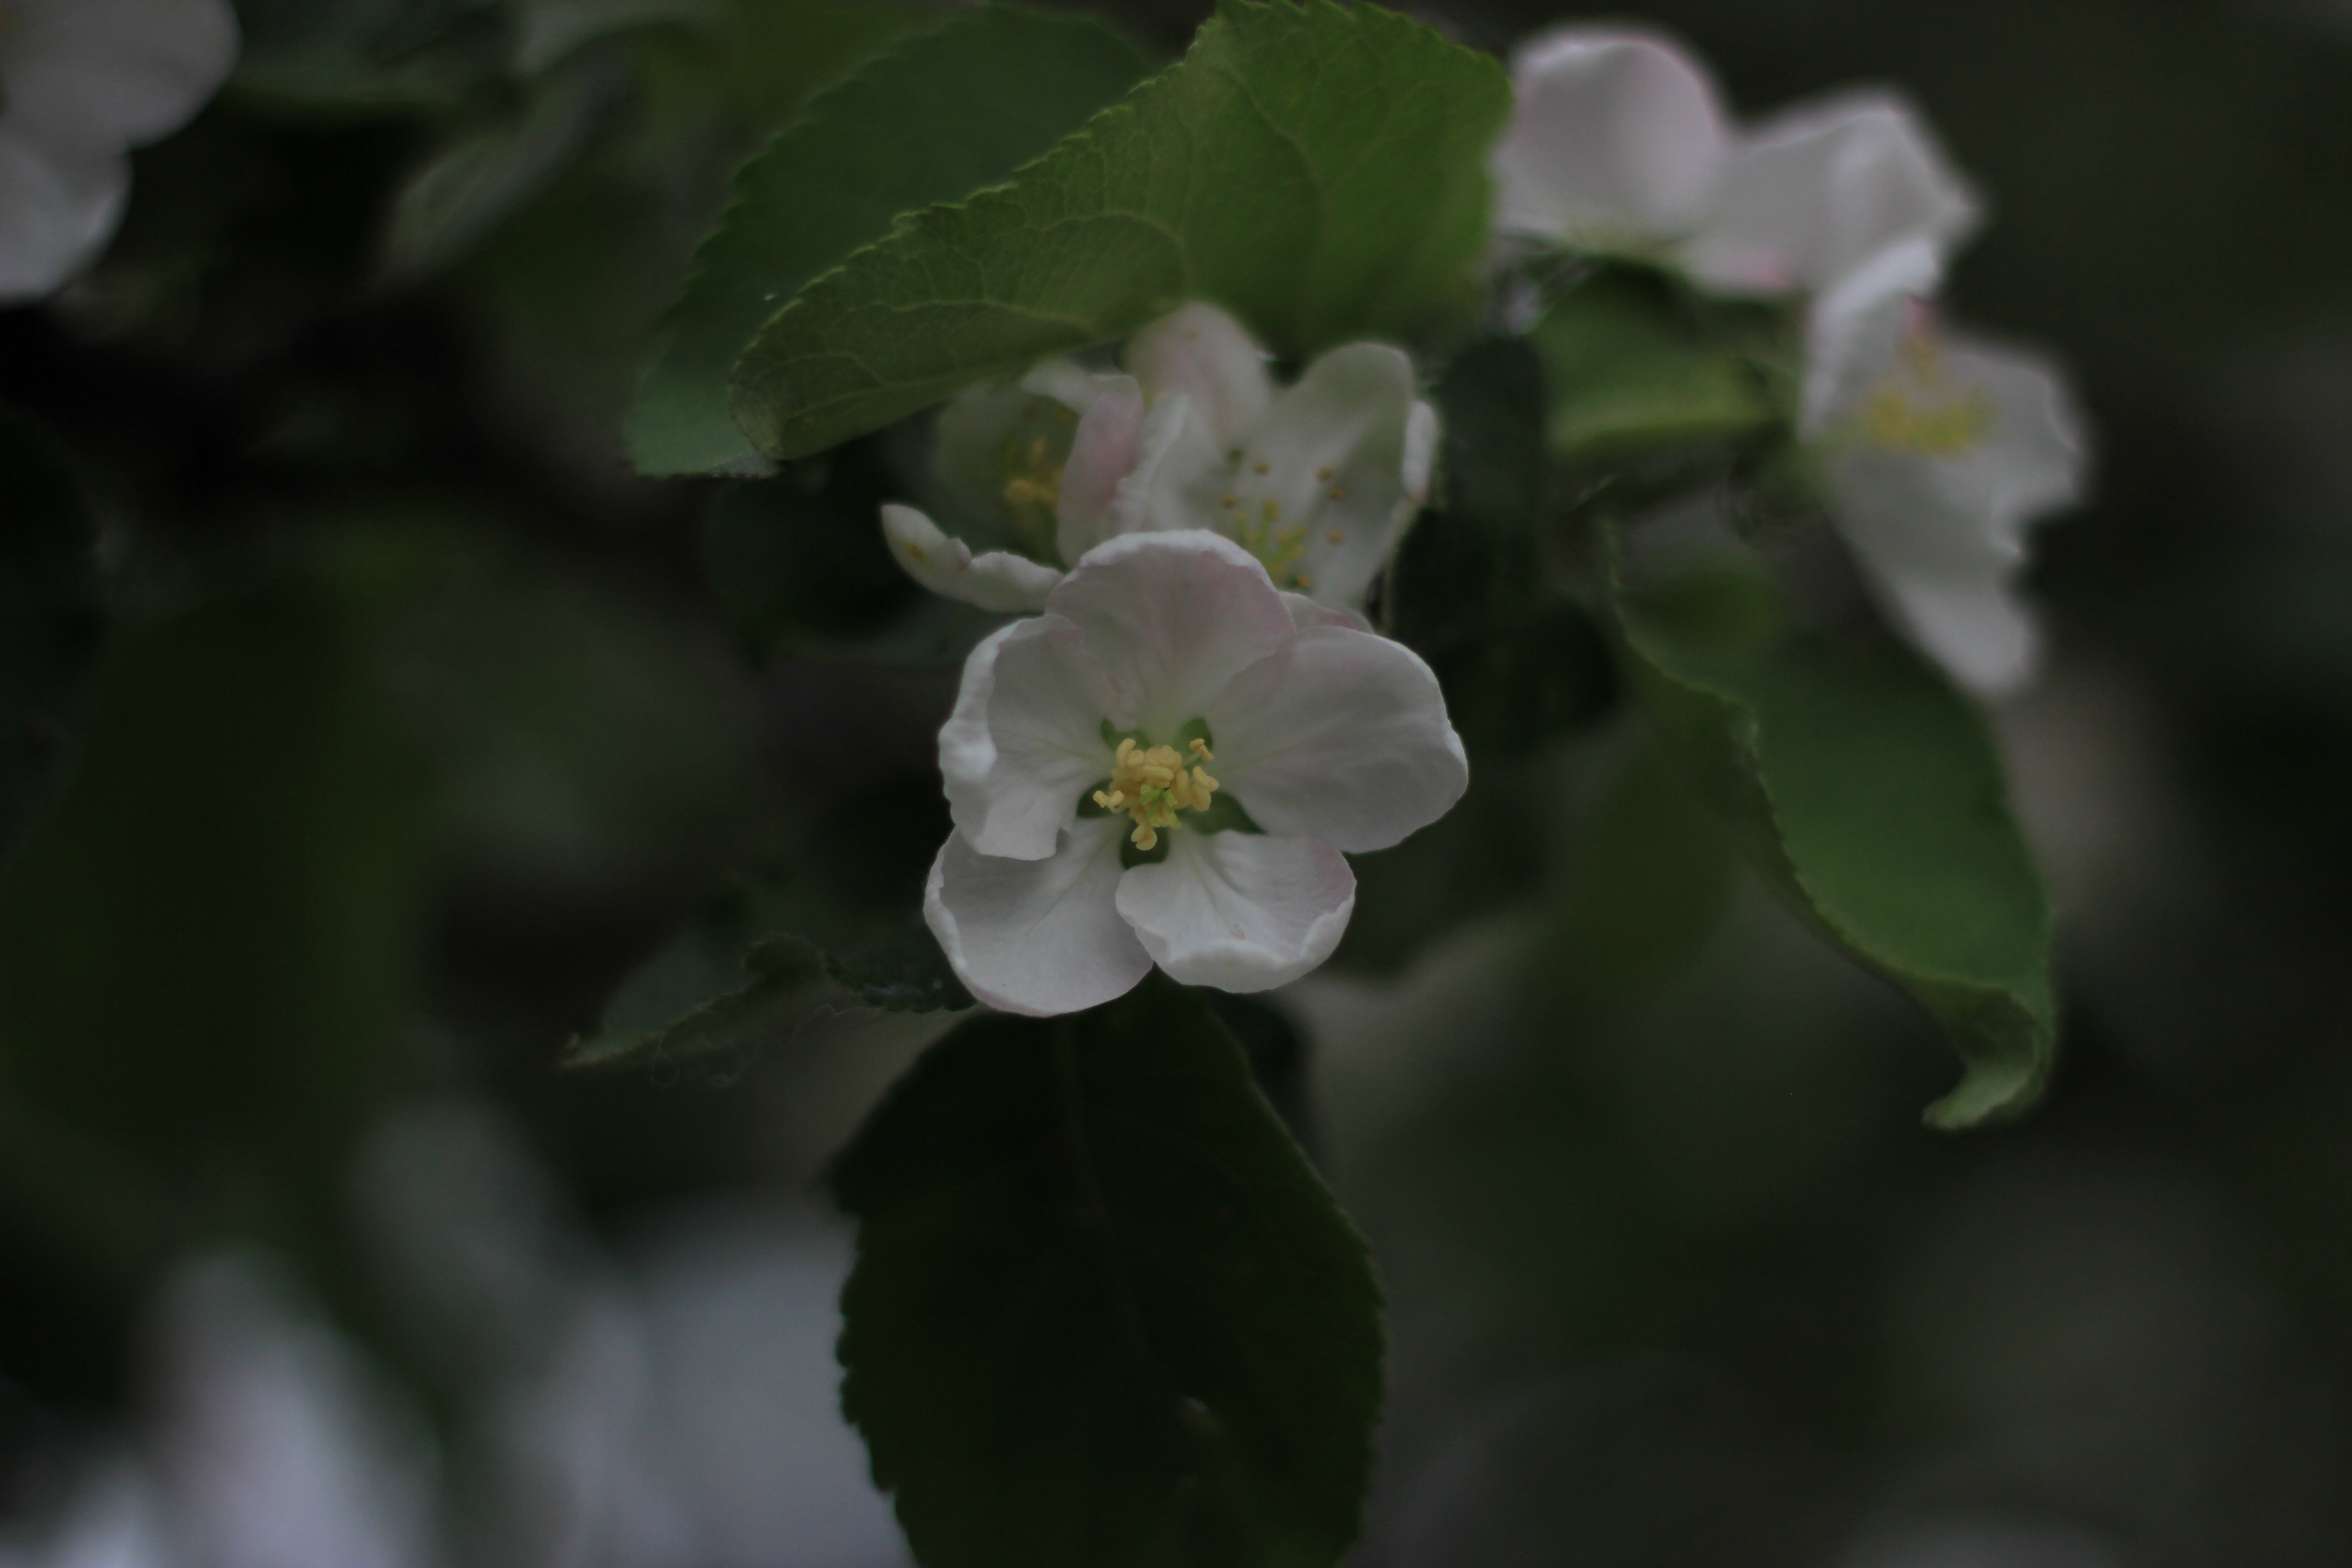
garden, vegetable garden, berries, spring, shoot, tree shoot, bush, bush shoot, leaves, new leaves, flowers, apple tree, flower, plant, petal, terrestrial plant, flowering plant, twig, herbaceous plant, blossom, subshrub, rose family, plant stem, rose order, dicotyledon, pollen, Begonia family, cinquefoil